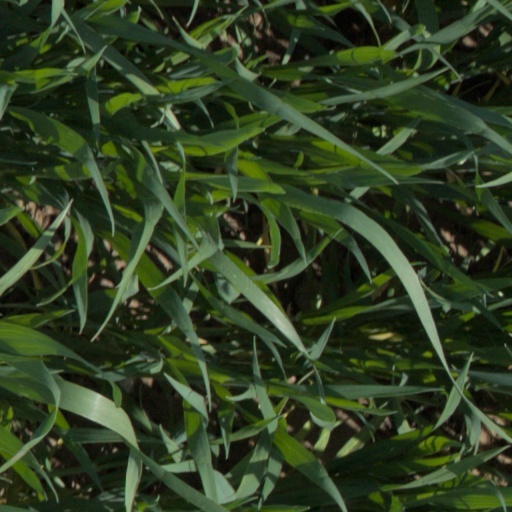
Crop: wheat